Wildlife of South Korea

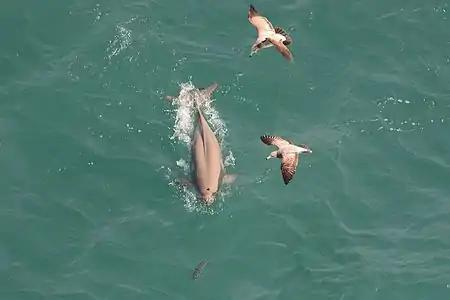
Finless porpoise in Namhae

South Korea has complex terrain and is surrounded by water on three sides. Therefore, South Korea has multiple climate zones and high precipitation, leading to diverse wildlife.